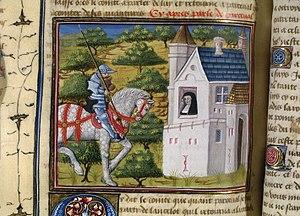
Perceval est dans la légende arthurienne un des chevaliers de la Table ronde. Dans la littérature galloise, son nom est Peredur. Il est surtout connu pour sa participation à la quête du Saint-Graal.
Perceval ou le Conte du Graal est le cinquième roman de Chrétien de Troyes. Sa date de composition est inconnue mais elle est souvent placée vers 1180 bien que d'autres médiévistes placent cette date en 1190. Le roman est dédié au protecteur de Chrétien, le comte de Flandre Philippe et raconte l'histoire de Perceval, jeune homme devenu depuis peu un chevalier redoutable, ayant pour but la « quête » du Graal.
Le symbolisme du pont est l'étude de la représentation du pont dans la mythologie, les religions, la littérature en tant que symbole, dans sa capacité à désigner, à signifier un concept abstrait, au-delà de la réalité physique de l’infrastructure franchissant une dépression ou un cours d’eau.
Un reclus est un moine qui, adoptant une forme extrême de pénitence, s’enferme en solitaire dans un espace restreint, soit pour un temps, soit pour la vie. Sa cellule se trouve généralement près d’un monastère ou d’une église. Il n’est donc pas à confondre avec un ermite. Il a généralement une dévotion marquée pour la prière d'adoration eucharistique et pour la prière d'intercession.
Un reclusoir est un petit édifice clos situé en abord d'une agglomération, près d'un pont ou annexé à un édifice religieux, où vivait un reclus ou une recluse. L'édifice était muni d'une fenestrelle pour passer la nourriture et le bois de chauffage, d'une petite ouverture à fleur de sol dans la cloison qui la séparait du bâtiment annexe, pour y retirer les excréments de l'emmuré, et d'un hagioscope.
L'ermite ou l'anachorète est une personne qui a fait le choix d'une vie spirituelle dans la solitude et le recueillement. Les ermites étaient à l'origine appelés anachorètes, l'anachorétisme étant l'opposé du cénobitisme.